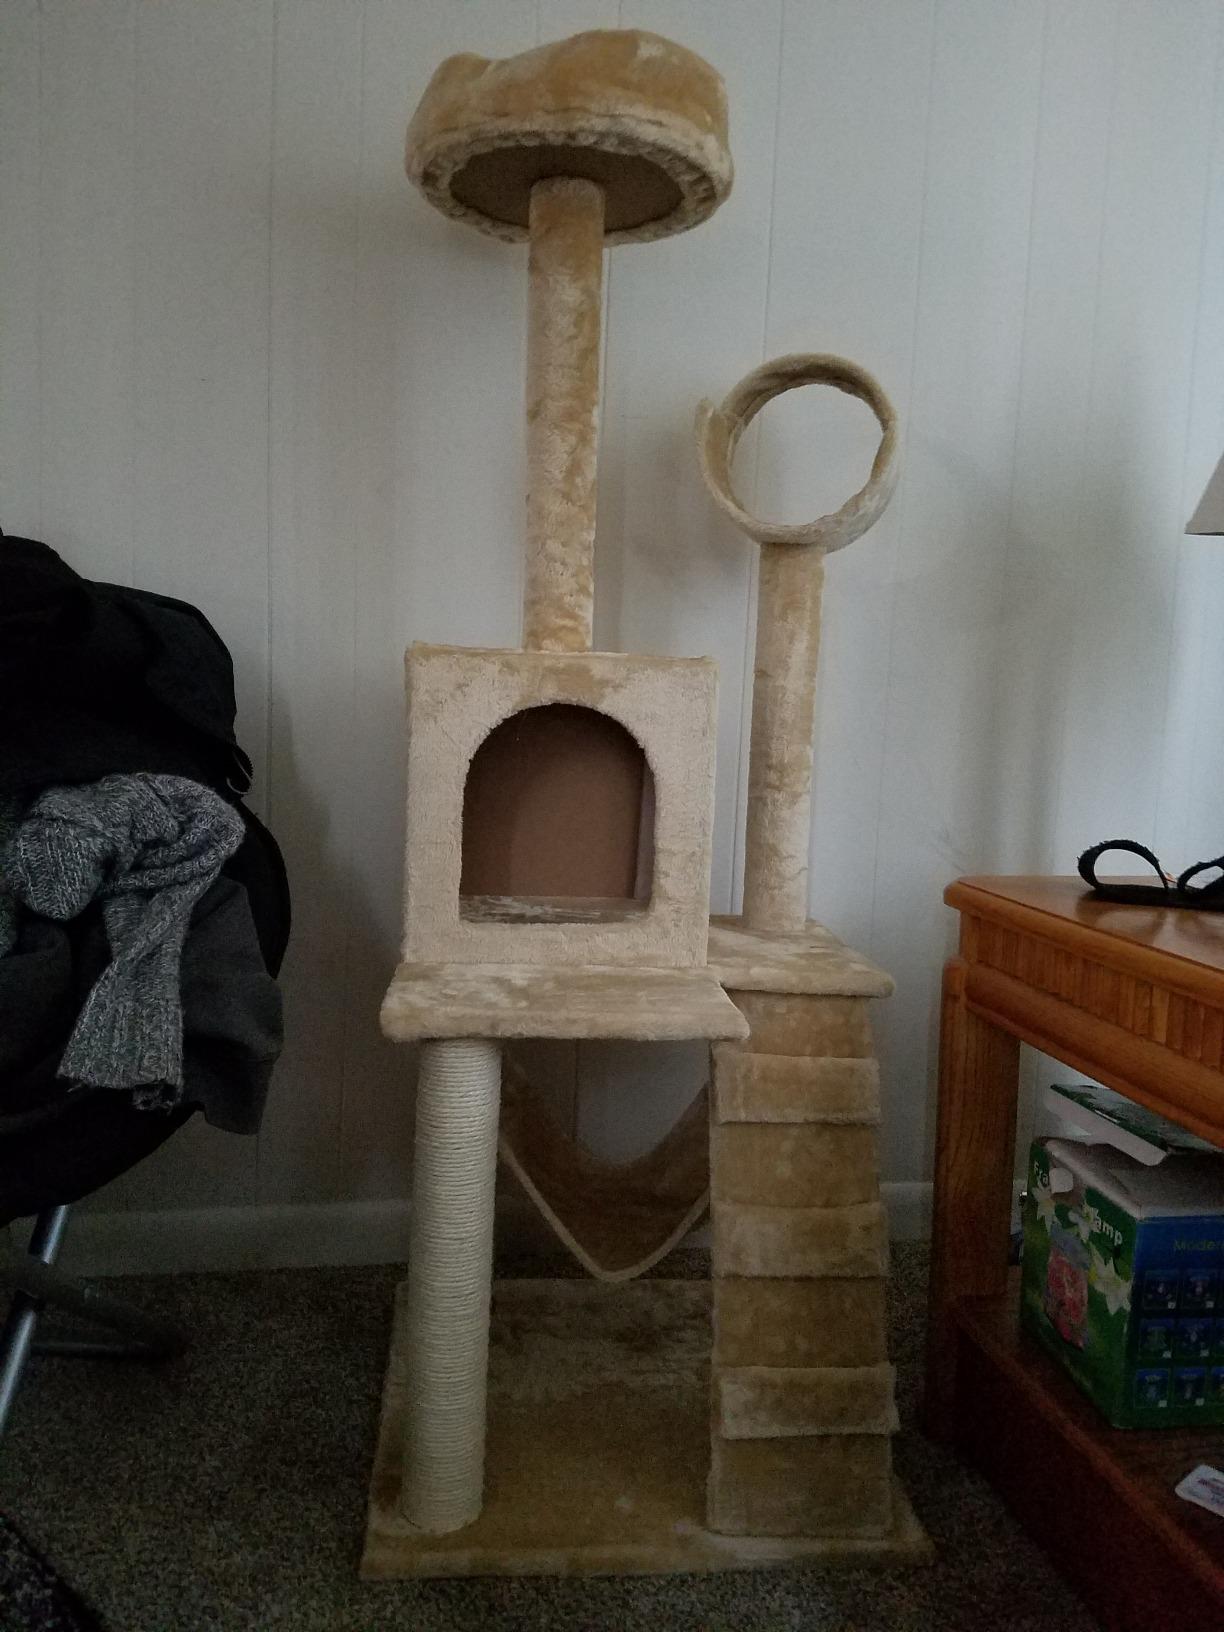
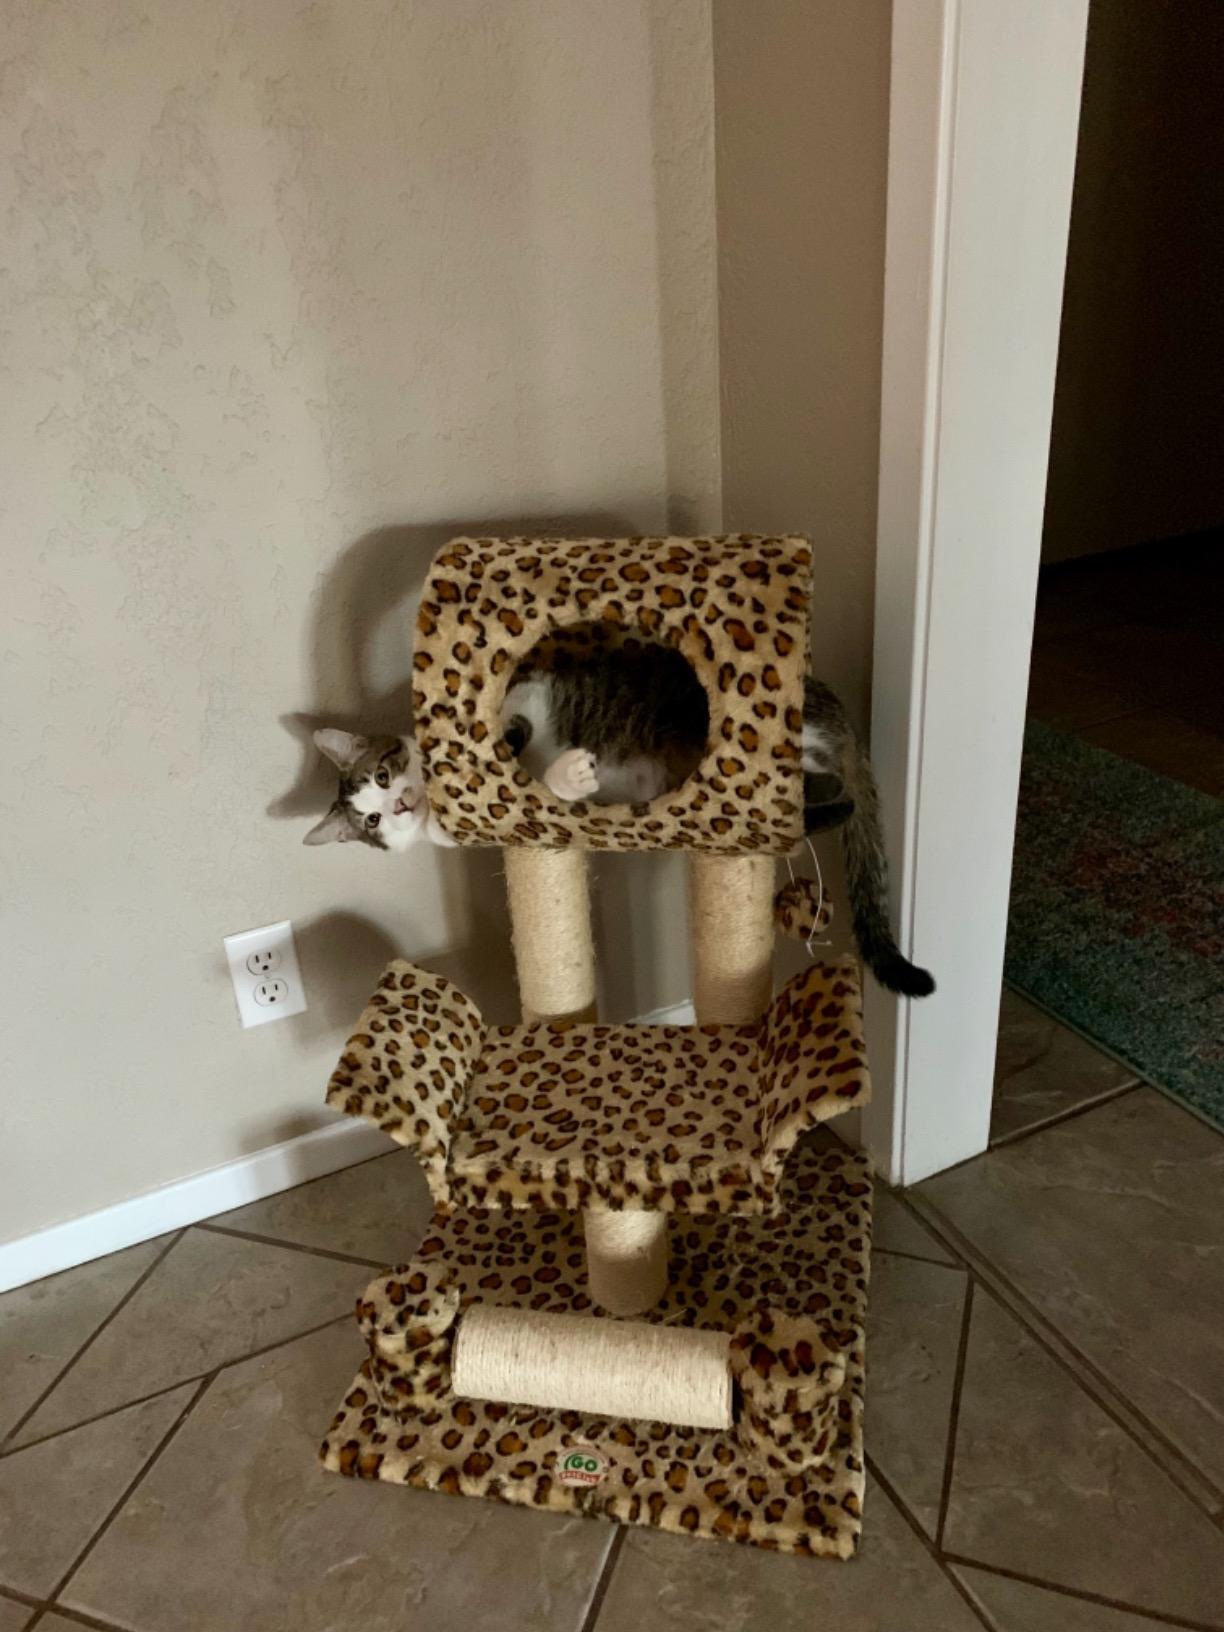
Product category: items_cat tree
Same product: no